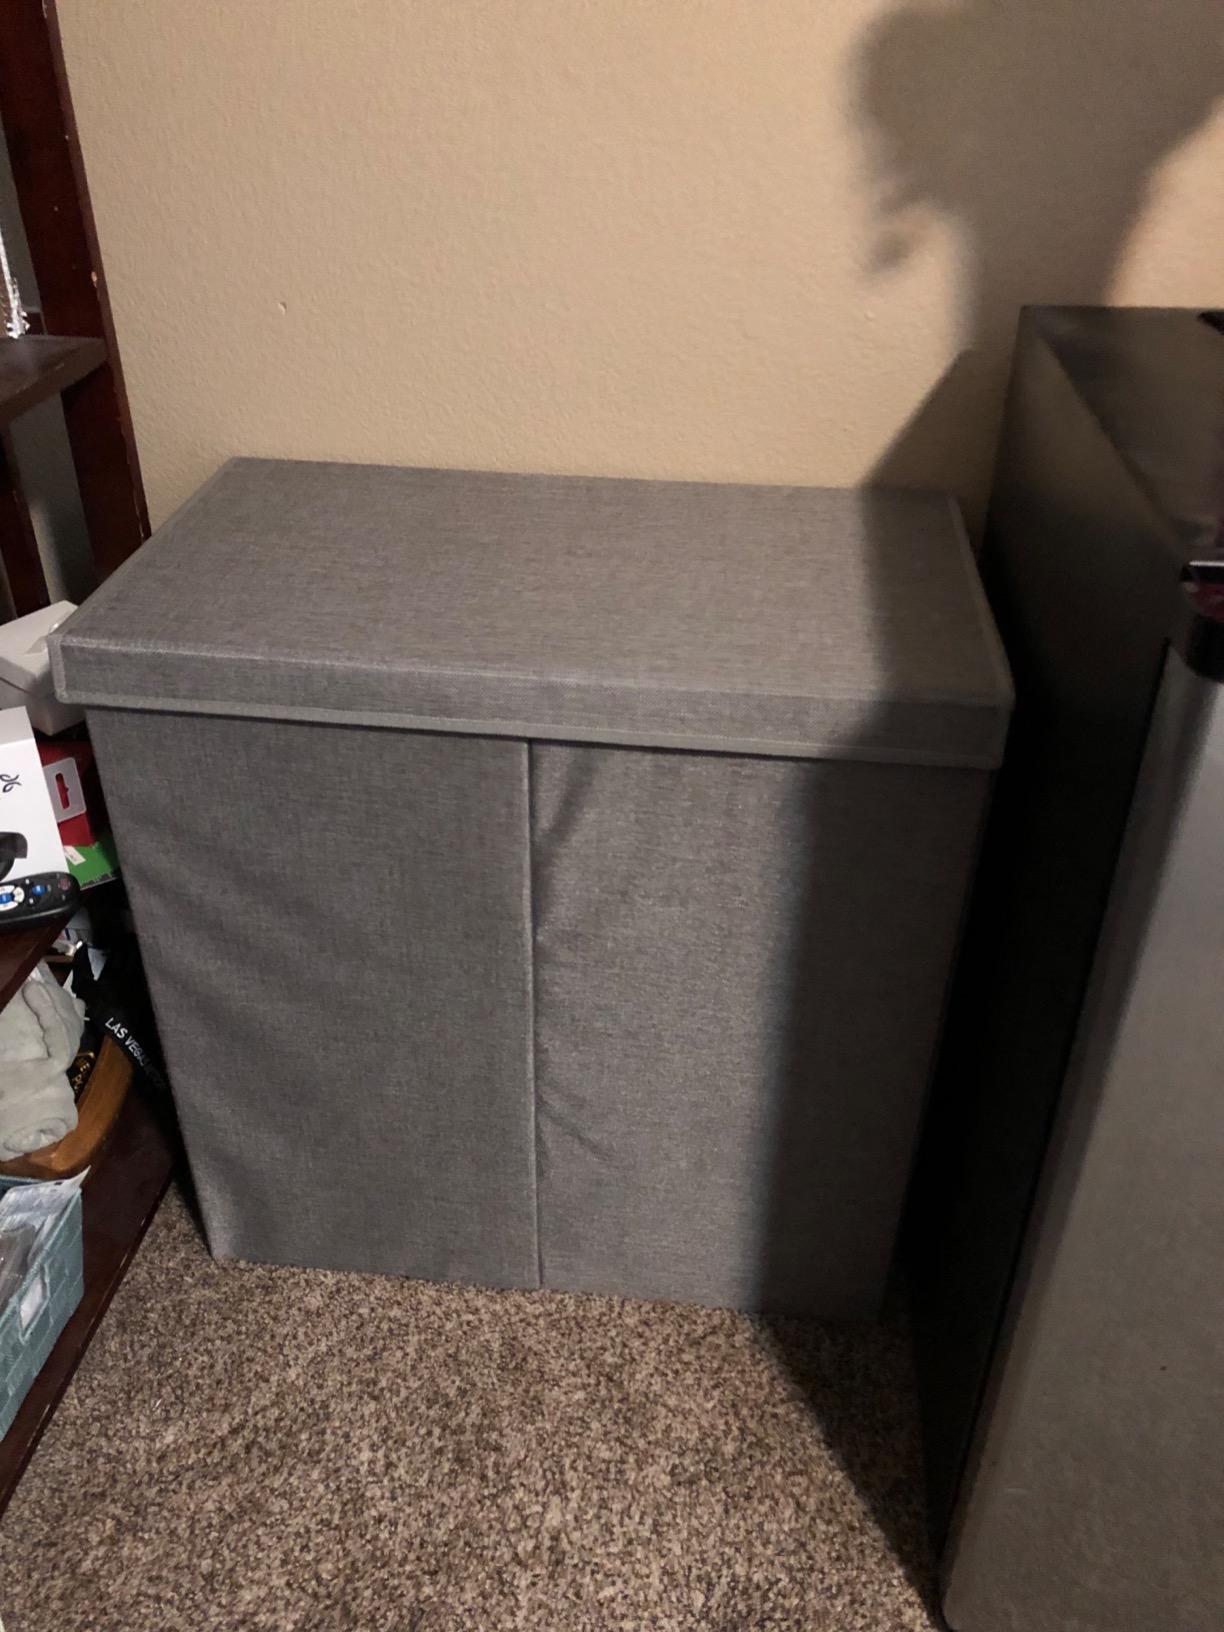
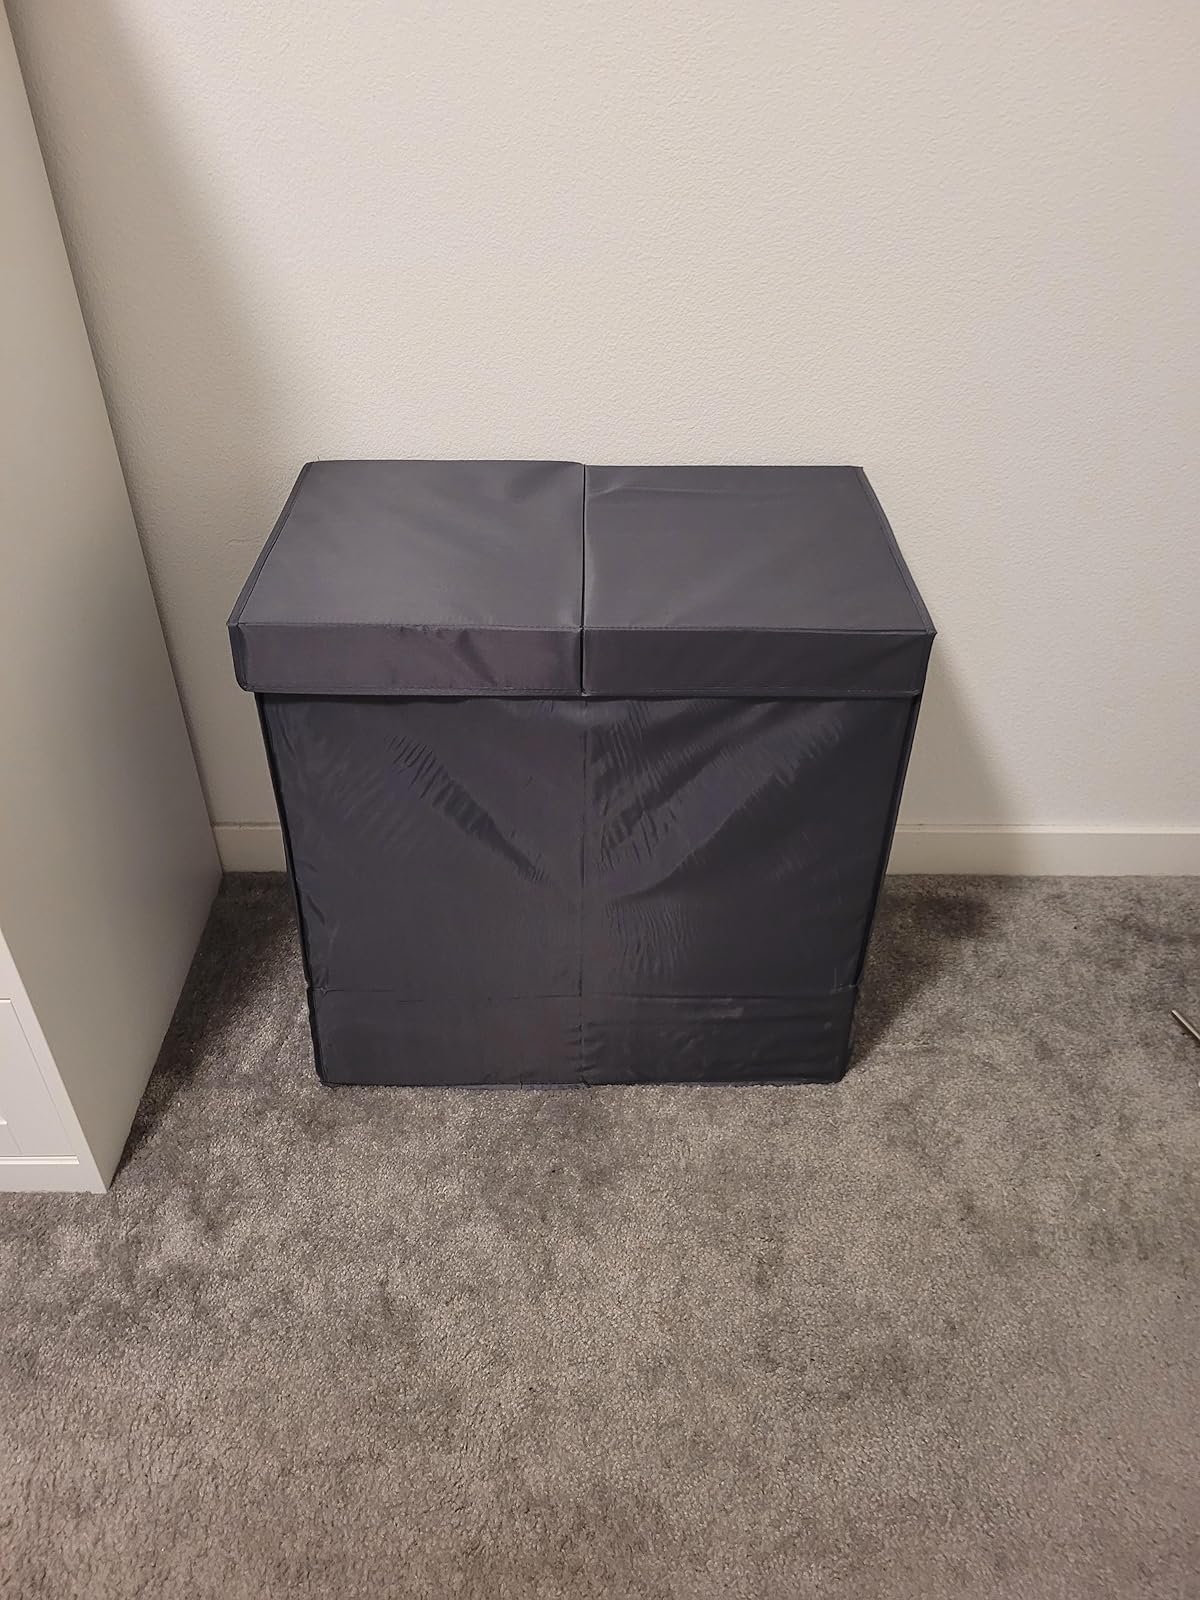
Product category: items_hamper
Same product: yes